Narragansett Pier Railroad

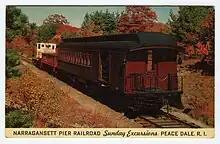
Narragansett Pier Railroad 40 with a passenger excursion in 1965

Initially, four round trips were run daily for passengers, but growing patronage grew this to six and then nine (though service was reduced to five round trips in the winter off-season). Passenger trains connected with the Stonington Line at Kingston, and single tickets were available for travel on both railroads. Management attempted to reach similar agreements with other railroads in the region but found no takers. Passenger numbers were strong, with the railroad's sole passenger car filled to the brim on opening day. The freight business was secondary to passengers in importance, but significant amounts of coal were hauled from ships docking at Narragansett Pier to both the Peace Dale mills and local homes and businesses. Other traffic sources included wood and lumber, various agricultural products, and general freight; ice was imported in trains for local use as a coolant during the summers. Mail service on behalf of the United States Postal Service was started in 1878.